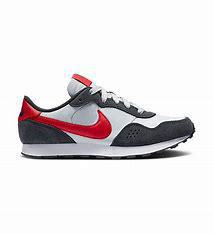
Brand: Nike
Model: MD Valiant